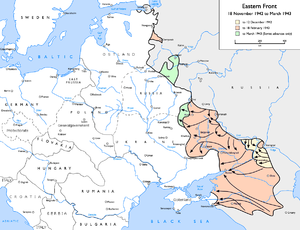
Operation Uranus
Østfronten efter Operation Uranus (gult)
Operation Uranus var kodenavnet for den sovjetiske strategiske operation under 2. verdenskrig, som førte til omringning af den 6. tyske armé, den 2. og 4. rumænske armé og dele af den tyske 4. panserarmé. Operationen var en del af Slaget om Stalingrad og havde til formål at nedkæmpe de tyske styrker i og omkring Stalingrad. Planlægningen af Operation Uranus var allerede begyndt i september 1942 og blev udviklet samtidigt med planer om at omringe og nedkæmpe den tyske Heeresgruppe Mitte og de tyske styrker i Kaukasus. Den Røde hær drog fordel af den tyske hærs dårlige vinterforberedelser, at den var trængt for langt frem i den sydlige del af Sovjetunionen og brugte rumænske, ungarske og italienske hære til at bevogte flankerne. Offensivernes udgangspunkt var fastlagt til at være lige over for de rumænske styrker. Disse Aksestyrker havde ikke tungt udstyr, som kunne nedkæmpe sovjetiske kampvogne.